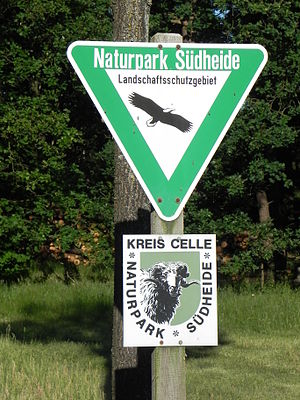
Naturpark Südheide / Beliggenhed
Skilt ved Naturpark Südheide
Naturpark Südheide blev oprettet som Naturpark i 1964, og har et areal på 480 km². Naturparken ligger i den sydlige del af Lüneburger Heide og er kendetegnet af store skov- og hedearealer. Landskabet er dannet i istiden og er præget af blidt bølgende bakker og store sammenhængende skovarealer.